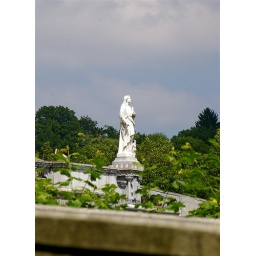
above the bridge above the trees above the sky